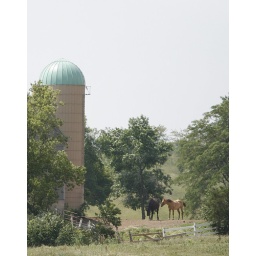
These are horses at the Dan Patch horse riding facility behind the Grand geneva in Lake Geneva, Wi.